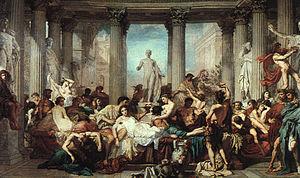
Le concept de décadence renvoie parfois à la Rome antique et concerne alors la chute de l'Empire romain d'Occident, parfois à l'Empire ottoman. Le terme vient du latin cadere et est un doublet savant de « déchéance ». Dans L’Histoire commence à Sumer, Samuel Noah Kramer mentionne des textes attestant de la conscience des Sumériens du déclin de leur empire devant Akkad, qui finira par les conquérir.